Finnish Civil War

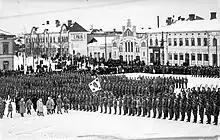
A parade of Finnish Jägers at the Vaasa town square. Spectators are gathered around the soldiers in the background. General Mannerheim is inspecting the formation in the foreground.

On 12 January 1918, Parliament authorised the Svinhufvud Senate to establish internal order and discipline on behalf of the state. On 15 January, Carl Gustaf Emil Mannerheim, a former Finnish general of the Imperial Russian Army, was appointed the commander-in-chief of the Civil Guards. The Senate appointed the Guards, henceforth called the White Guards, as the White Army of Finland. Mannerheim placed his Headquarters of the White Army in the Vaasa–Seinäjoki area. The White Order to engage was issued on 25 January. The Whites gained weaponry by disarming Russian garrisons during 21–28 January, in particular in southern Ostrobothnia.